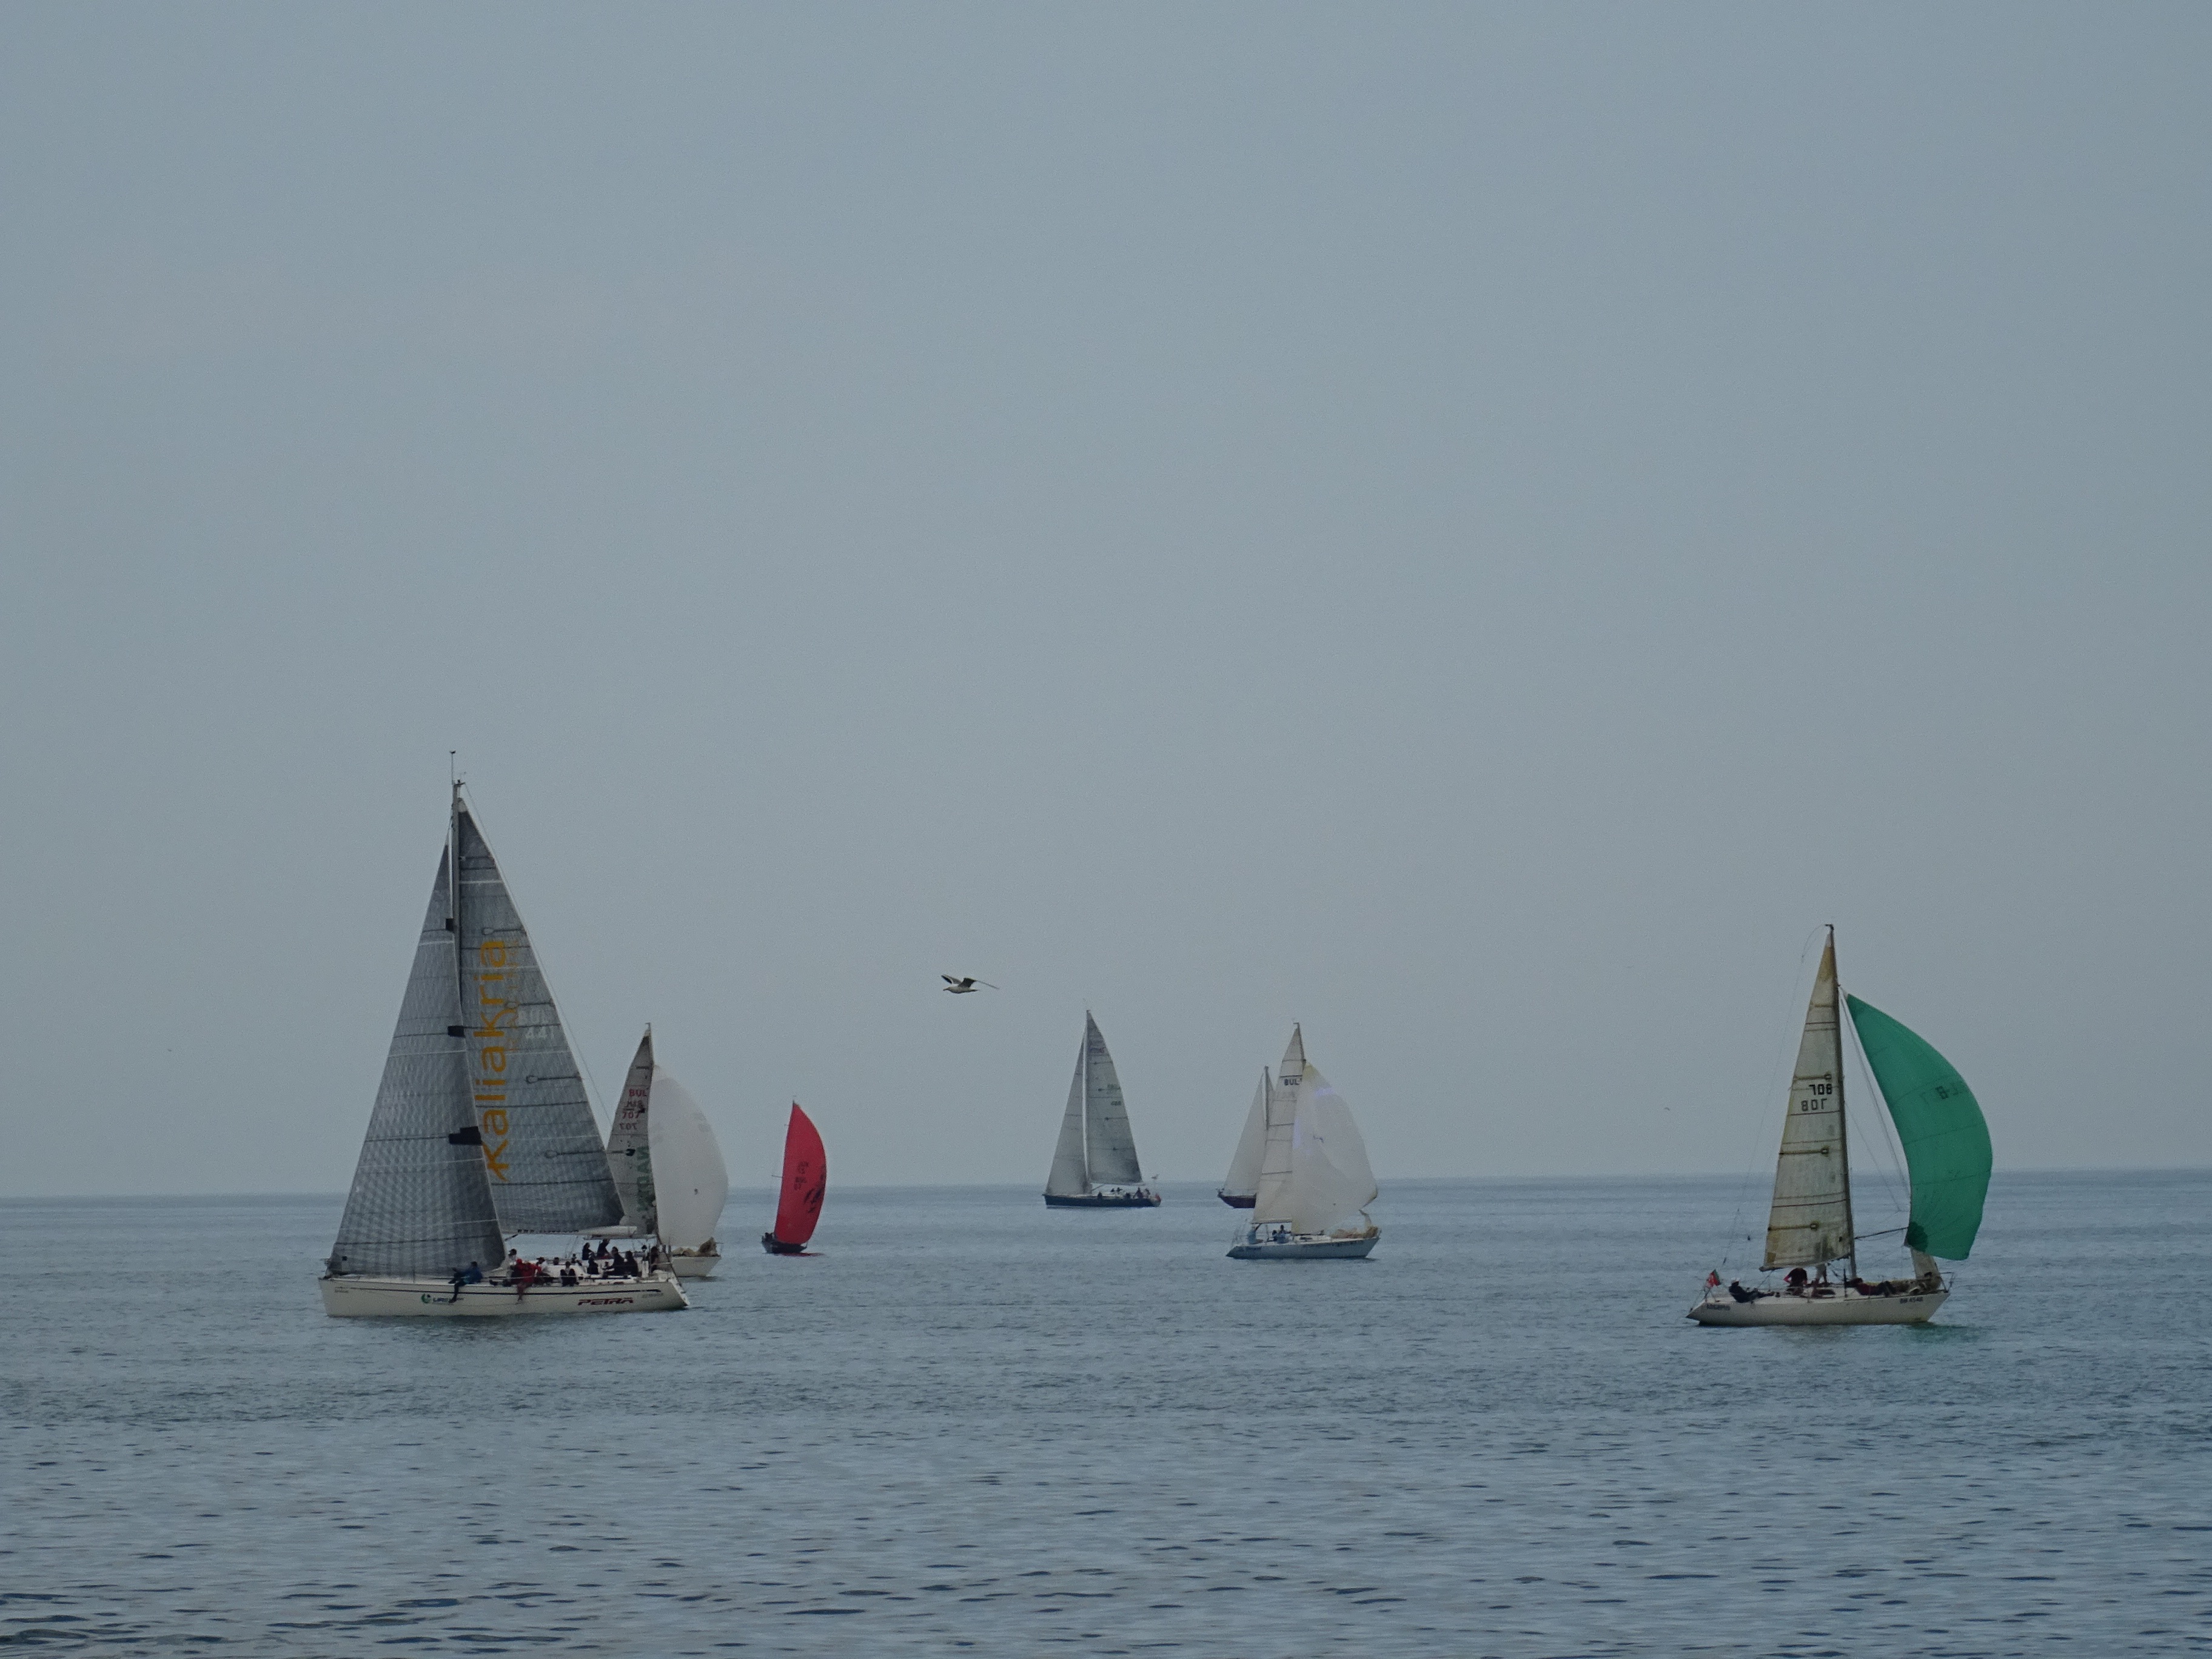
sea, water, sky, boat, ship, summer, vehicle, sailing, blue, sailboat, sports, sail, watercraft, schooner, sailing ship, yacht racing, windsports, dinghy sailing, keelboat, sailboat racing, lugger